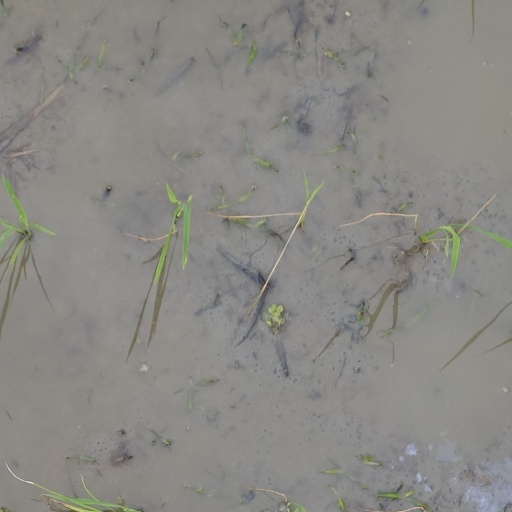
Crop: rice